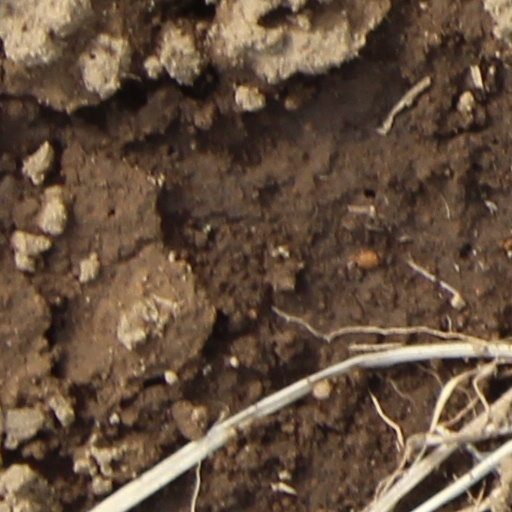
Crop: wheat